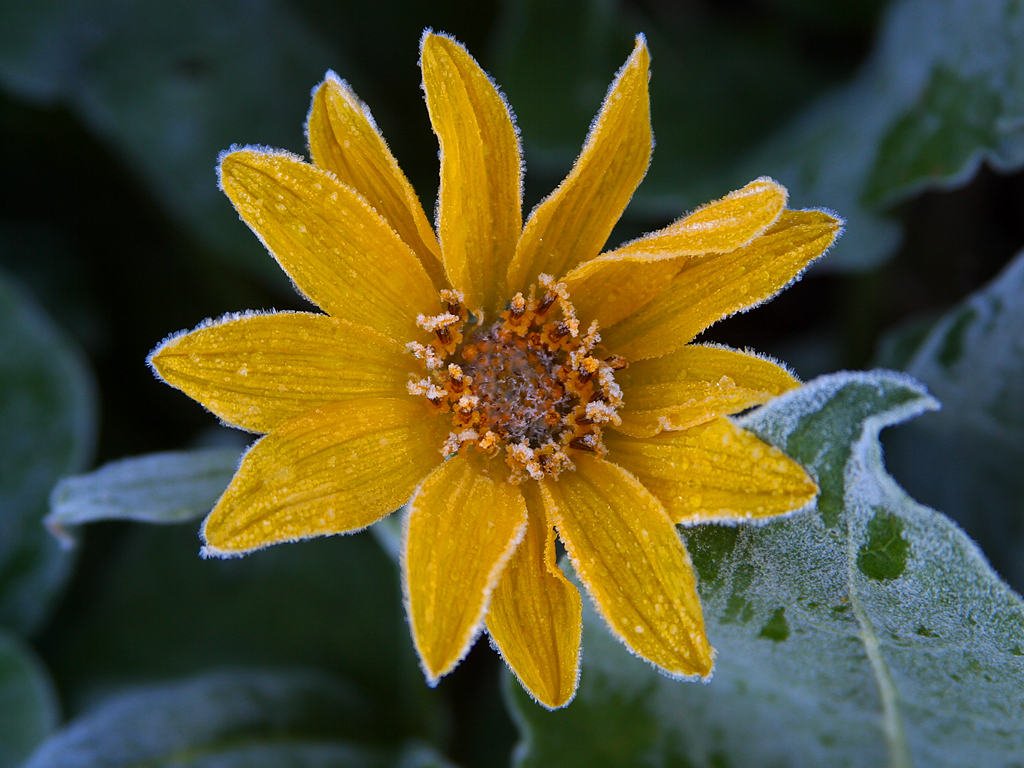
nature, blossom, cold, plant, photography, sunlight, leaf, flower, petal, bloom, frost, ice, color, autumn, botany, yellow, flora, sunflower, wildflower, flowers, close up, iced, icy, sun flower, beautiful, macro photography, flowering plant, daisy family, annual plant, plant stem, land plant